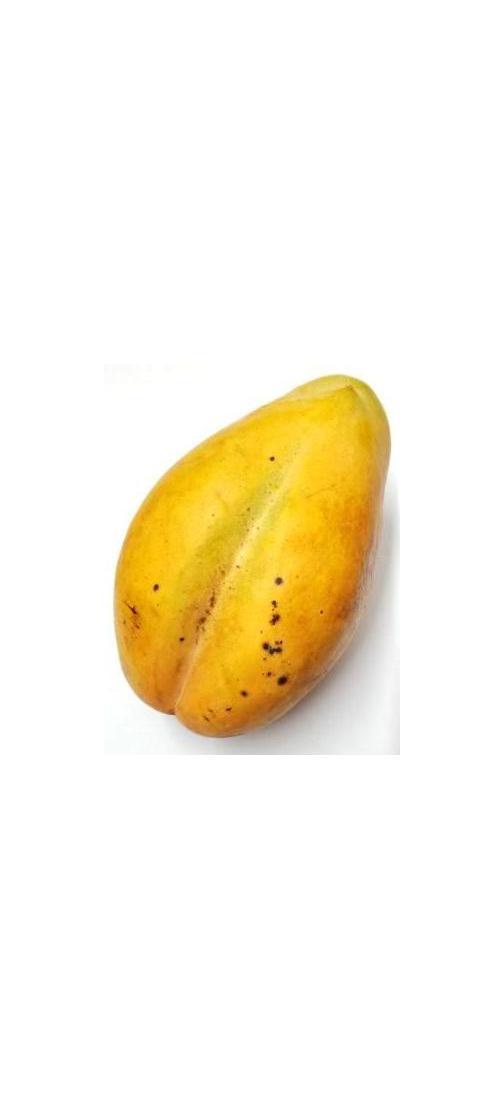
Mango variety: Bari-11